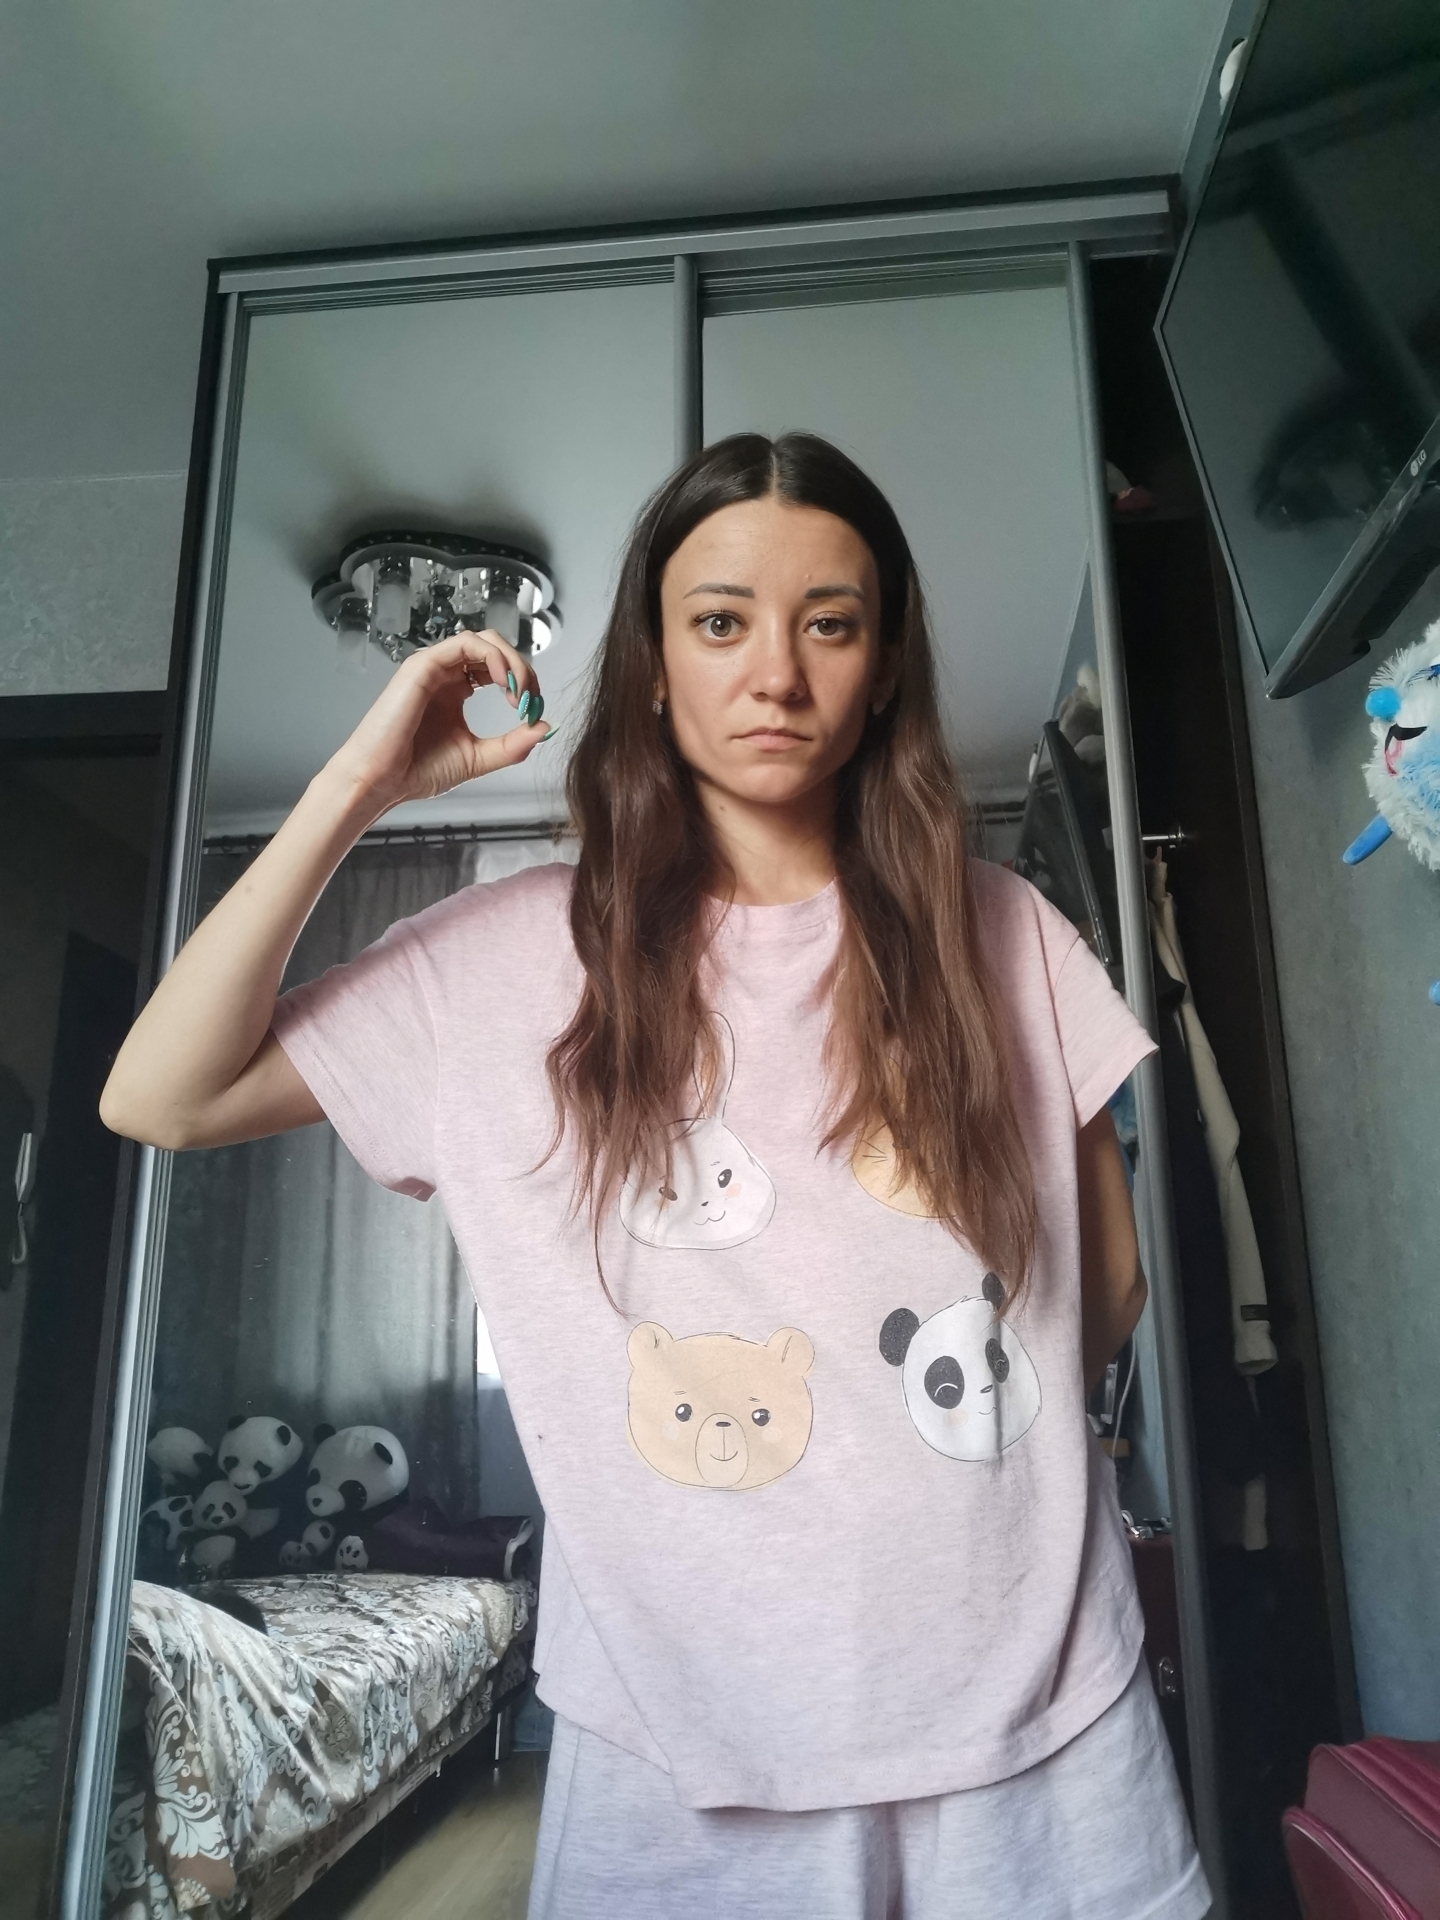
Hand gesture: grip